Born to Race (2011 film)

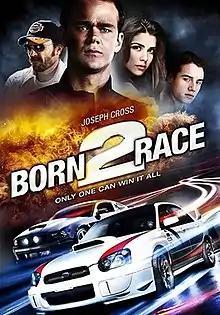

Born to Race is a 2011 direct-to-video action film directed by Alex Ranarivelo, and stars Joseph Cross and John Pyper-Ferguson.